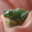
Label: frog